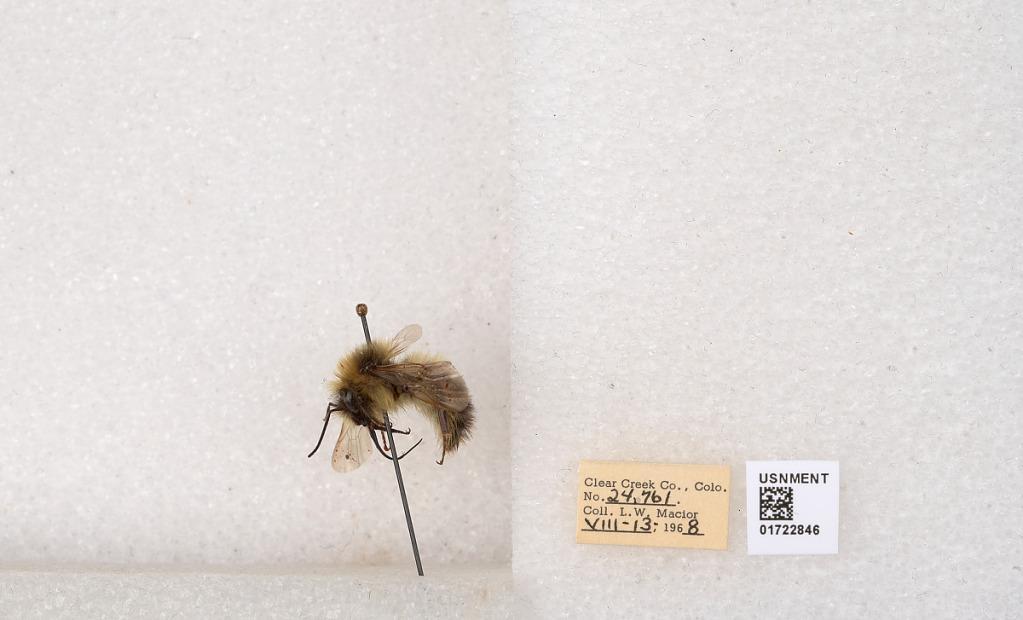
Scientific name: Bombus kirbyellus
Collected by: L. Macior
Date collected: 1968-8-13
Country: United States
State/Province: Colorado
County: Clear Creek
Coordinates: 39.6891, -105.644